Lake Weir Yacht Club

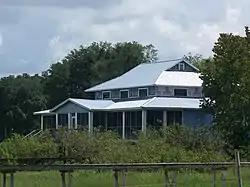

The Lake Weir Yacht Club is a historic site in Eastlake Weir, Florida. It is located at New York Avenue. On April 22, 1993, it was added to the U.S. National Register of Historic Places.